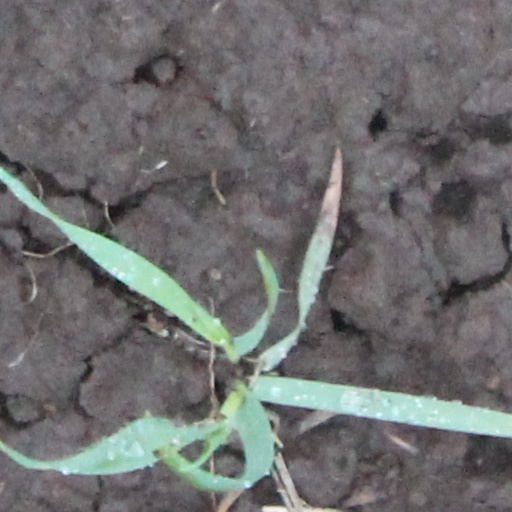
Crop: wheat